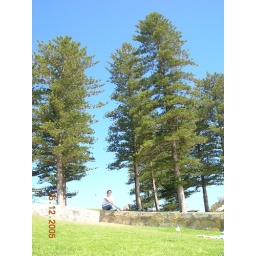
Me sitting by the pine trees